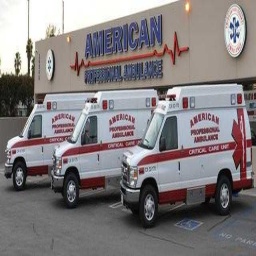
Label: ambulance